Karnal

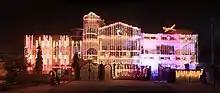
Houses During Diwali in Karnal

The sex ratio in Karnal stood at 915 females per 1000 males in 2011, compared to the 2001 census figure of 862.